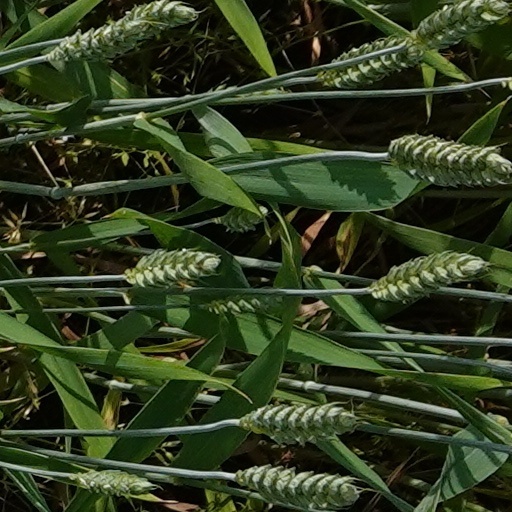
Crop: wheat